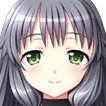
Portrait style: Anime Portrait